Ivel Springs

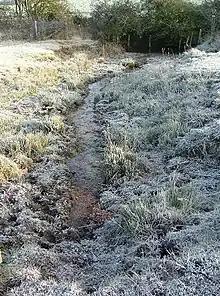

Ivel Springs is a 15.4 hectare Local Nature Reserve in Baldock in Hertfordshire. It is owned and managed by North Hertfordshire District Council, assisted by the Friends of Baldock Green Spaces.